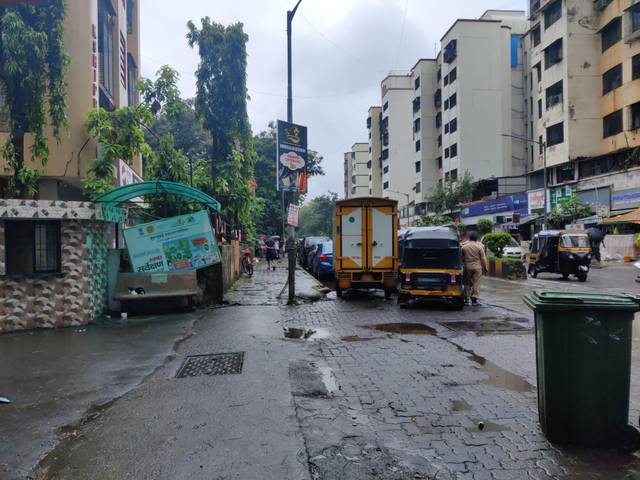
Region: India
Coordinates: 19.24, 72.865